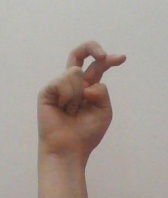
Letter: zay